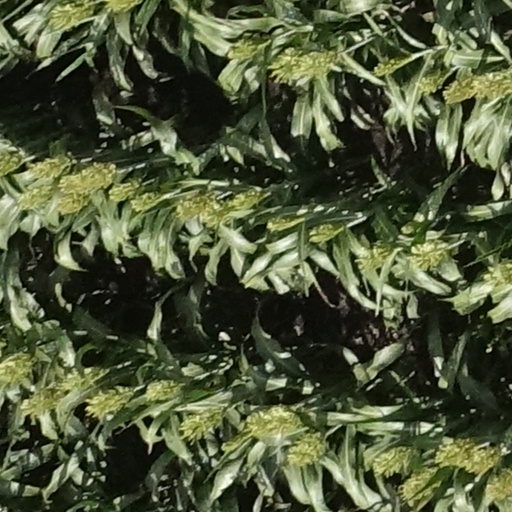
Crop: sorghum